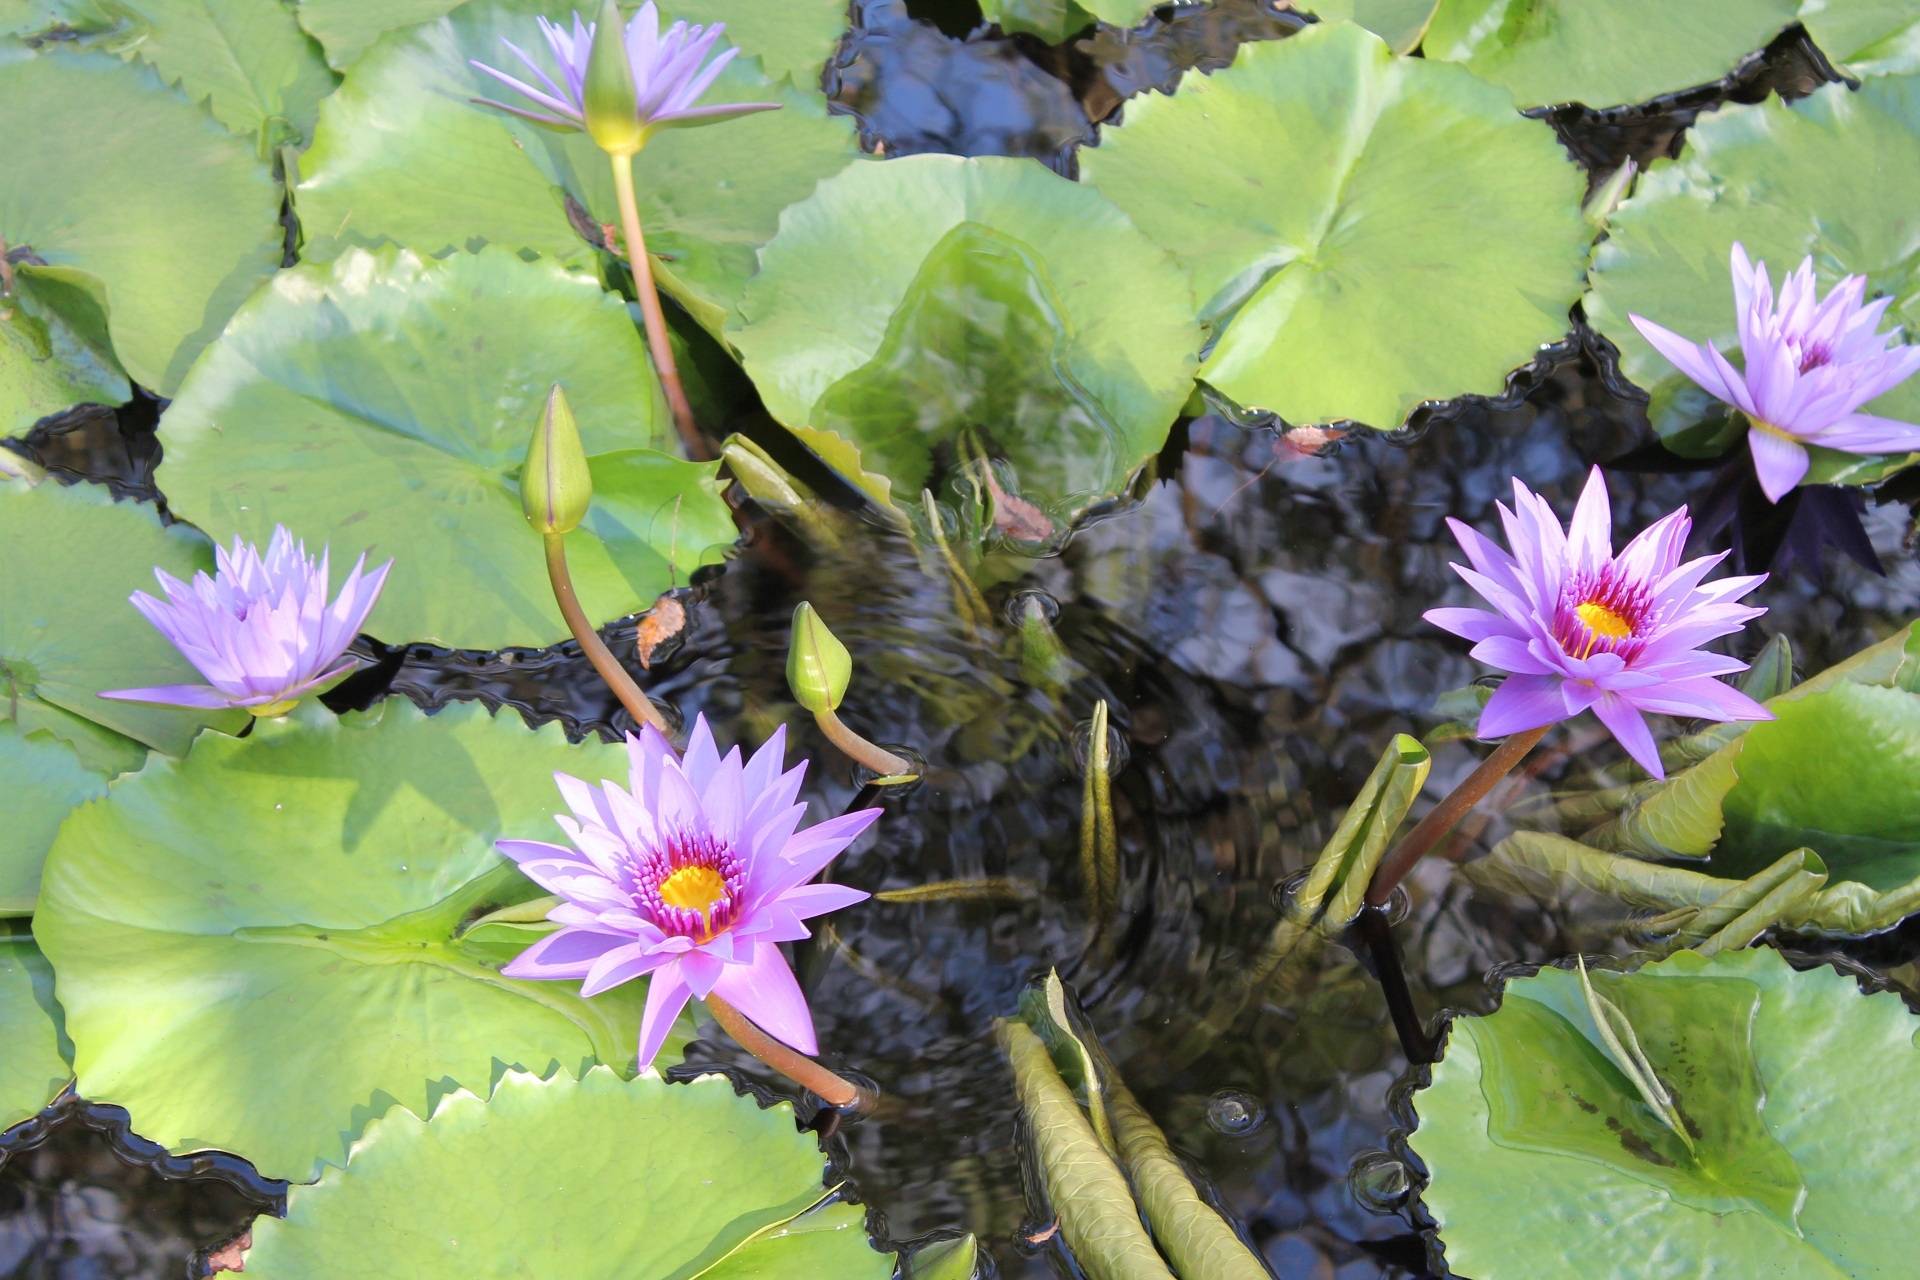
water, nature, blossom, plant, flower, purple, green, botany, garden, pink, sacred lotus, aquatic plant, flora, lilly pad, plants, wildflower, lotus, lilly, pad, flowering plant, land plant, lotus family